Flabob Airport

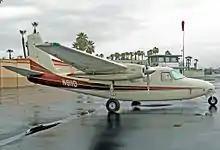
Based Aero Commander 500S in front of the Flabob control tower and hangars

For the 12-month period ending February 28, 2022, the airport had 11,300 general aviation aircraft operations, an average of 31 per day. At that time there were 127 aircraft based at this airport, 115 single-engine and 12 multi-engine.